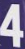
Number: 4